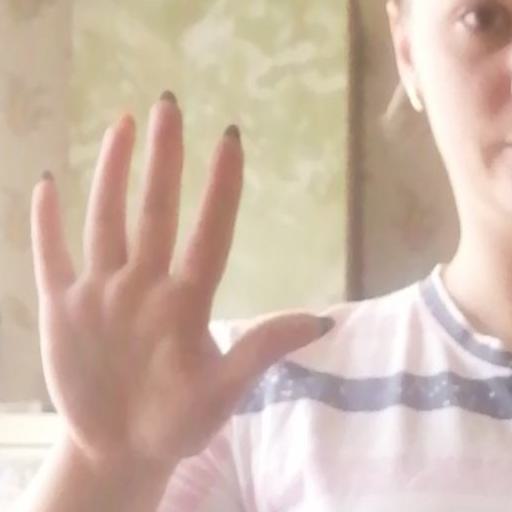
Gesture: palm